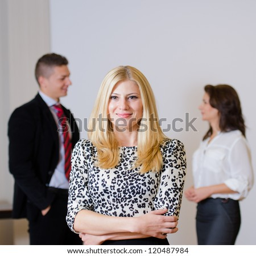
portrait of young business woman with her colleague at the back in a conference room